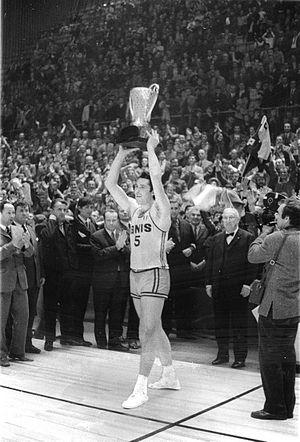
L’EuroLigue, officiellement Turkish Airlines EuroLeague et anciennement dénommée Coupe des champions européens, est une compétition annuelle de basket-ball masculin. Organisée par Euroleague Commercial Assets, c'est la compétition interclubs la plus prestigieuse en Europe et son vainqueur est, de ce fait, sacré champion d'Europe.
Ottorino Flaborea, né le 5 mars 1940, à Concordia Sagittaria, en Italie, est un ancien joueur et entraîneur italien de basket-ball. Il évolue durant sa carrière au poste de pivot.
Cette page propose un accès chronologique aux évènements ayant marqué l'histoire du basket-ball. À chaque année est associé le fait le plus marquant.
Le Pallacanestro Varese est un club italien de basket-ball évoluant dans la ville de Varèse. Le club appartient à la LegA soit le plus haut niveau du championnat italien.